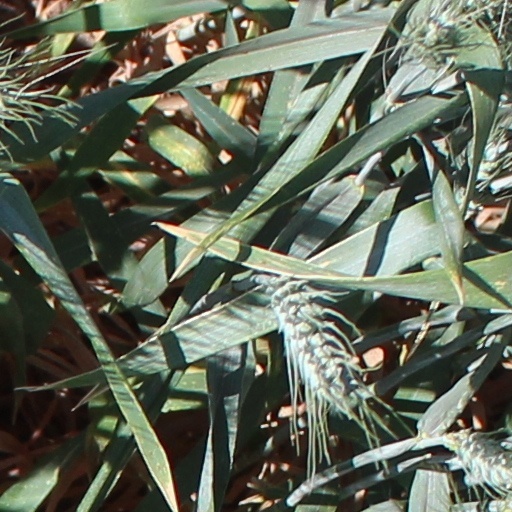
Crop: wheat